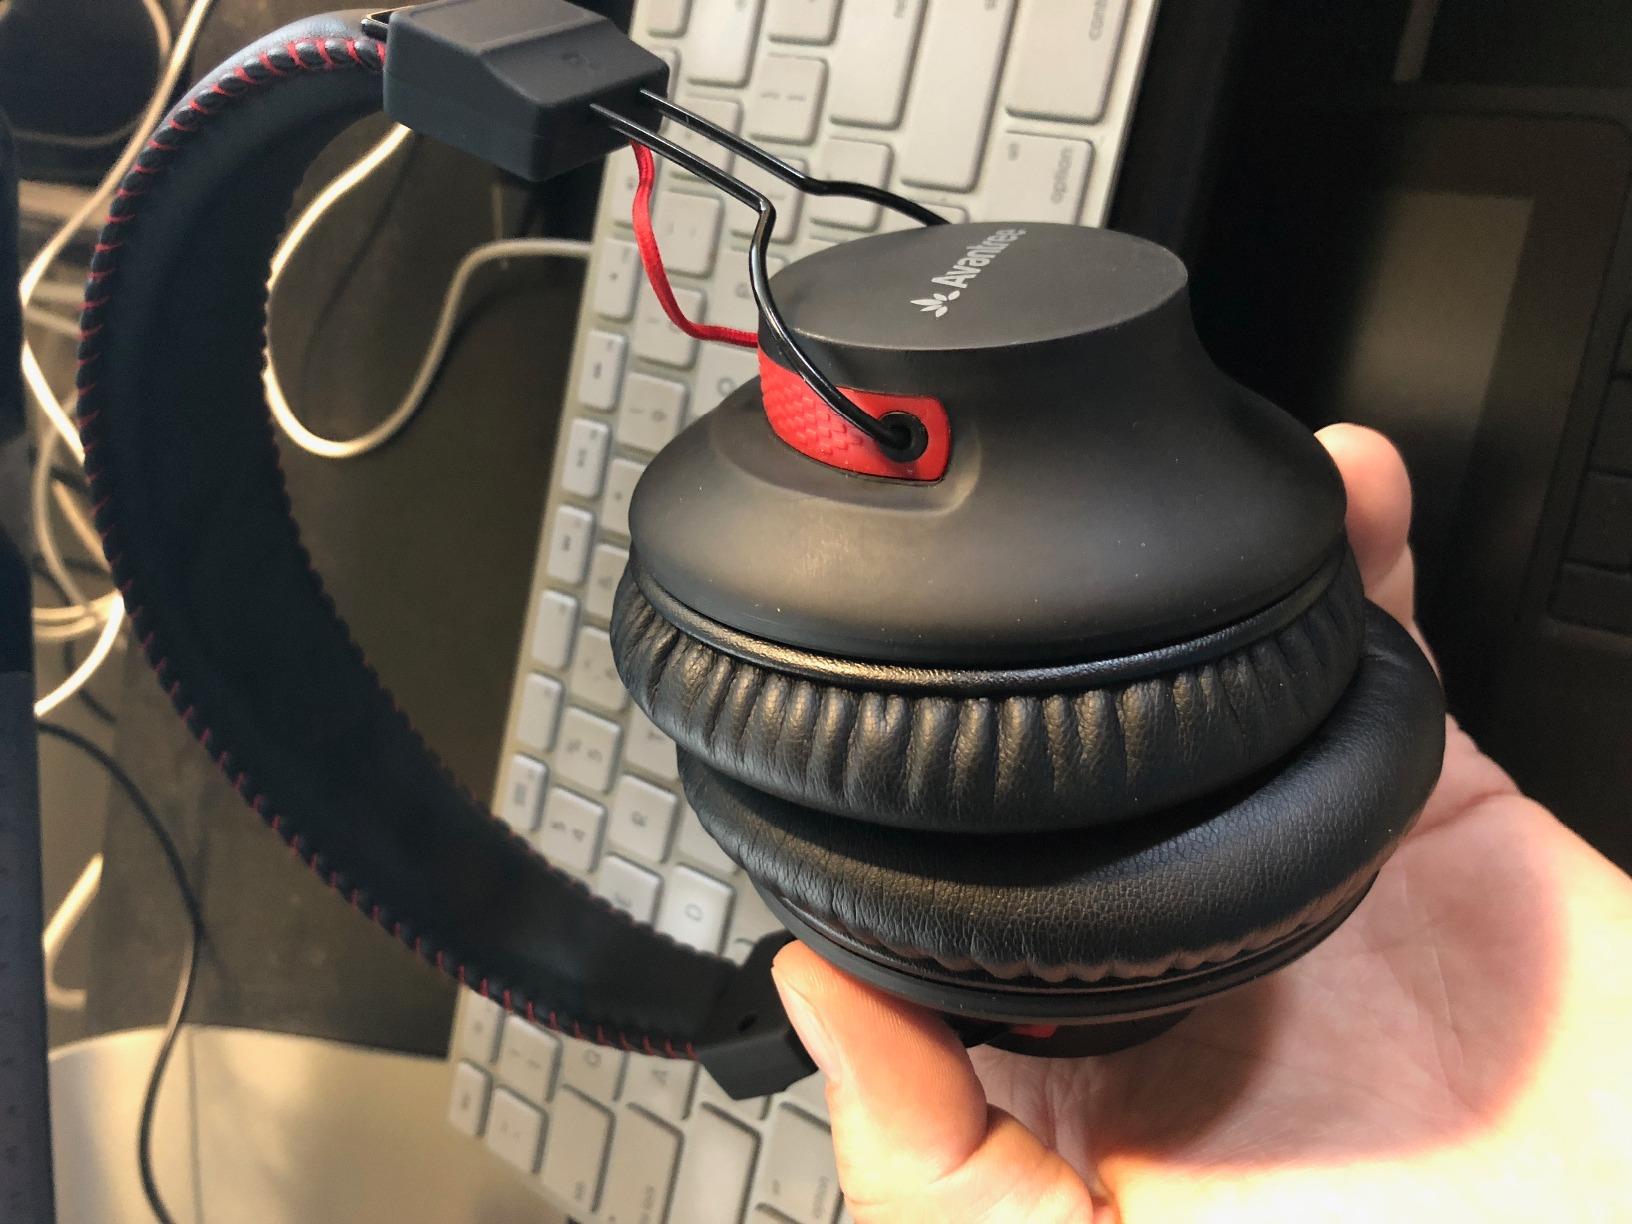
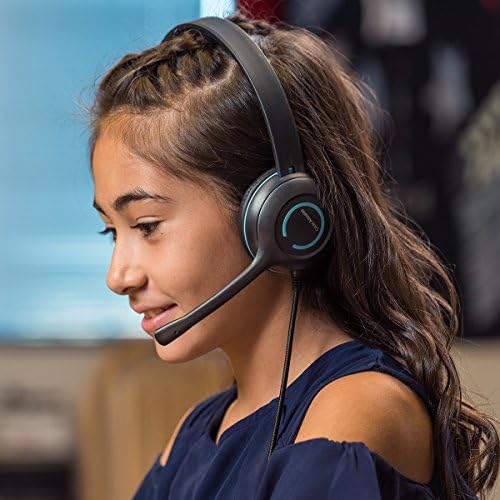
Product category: headphones
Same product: no